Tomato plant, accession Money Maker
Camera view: bottom (45 deg); turntable rotation: 240 degrees
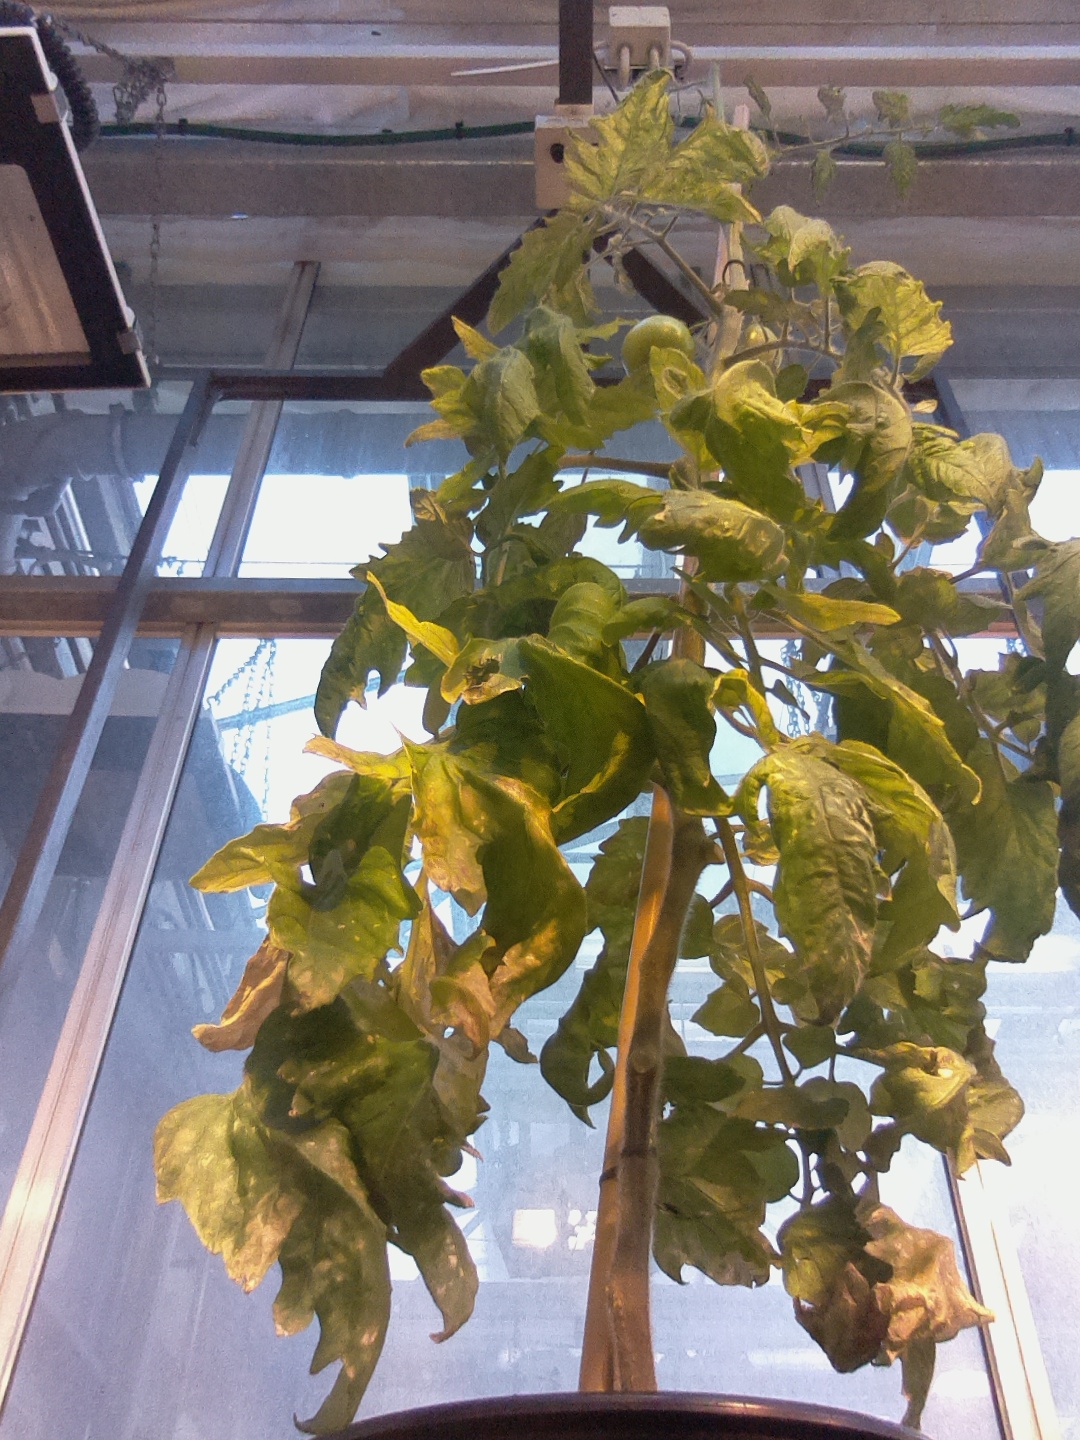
BBCH growth stage 79: 90% -100% of final fruit size